Noguères

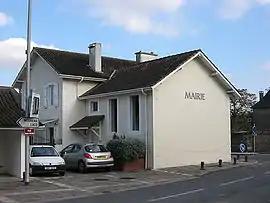
The town hall of Noguères

Noguères is a commune in the Pyrénées-Atlantiques department in south-western France.